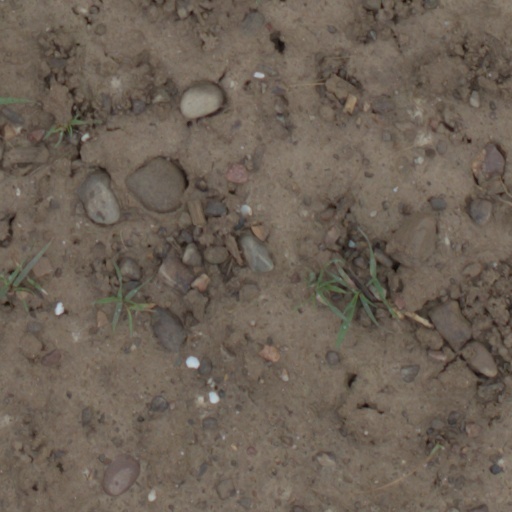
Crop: wheat